Warner Bros. Movie World

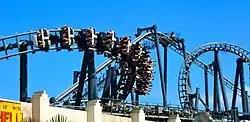
A train loaded with passengers plummets through a banked turn on Lethal Weapon – The Ride; the coaster's lift hill and rollover inversion are in the background.

"Marvin the Martian in 3D" opened in December 1997 at the Roxy Theatre as the world's first animated 3D film and on Boxing Day, 26 December, Looney Tunes Land reopened as Looney Tunes Village with several new rides. Boxing Day 1998 saw the opening of the Wild Wild West (now Wild West Falls Adventure Ride). The flume ride by Hopkins Rides was at the time the largest single ride investment in Australia and featured an artificial mountain that was approximately wide and tall. Originally to be called Rio Bravo after the 1959 Western film of the same name, the ride was renamed to tie-in with the 1999 film "Wild Wild West". In their annual report, Village identified Wild Wild West as a crowd-pleaser and credited it with the attendance spike that year.